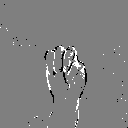
ASL letter: m